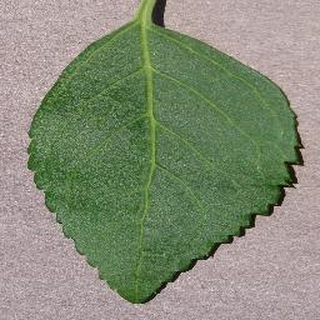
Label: healthy_cherry